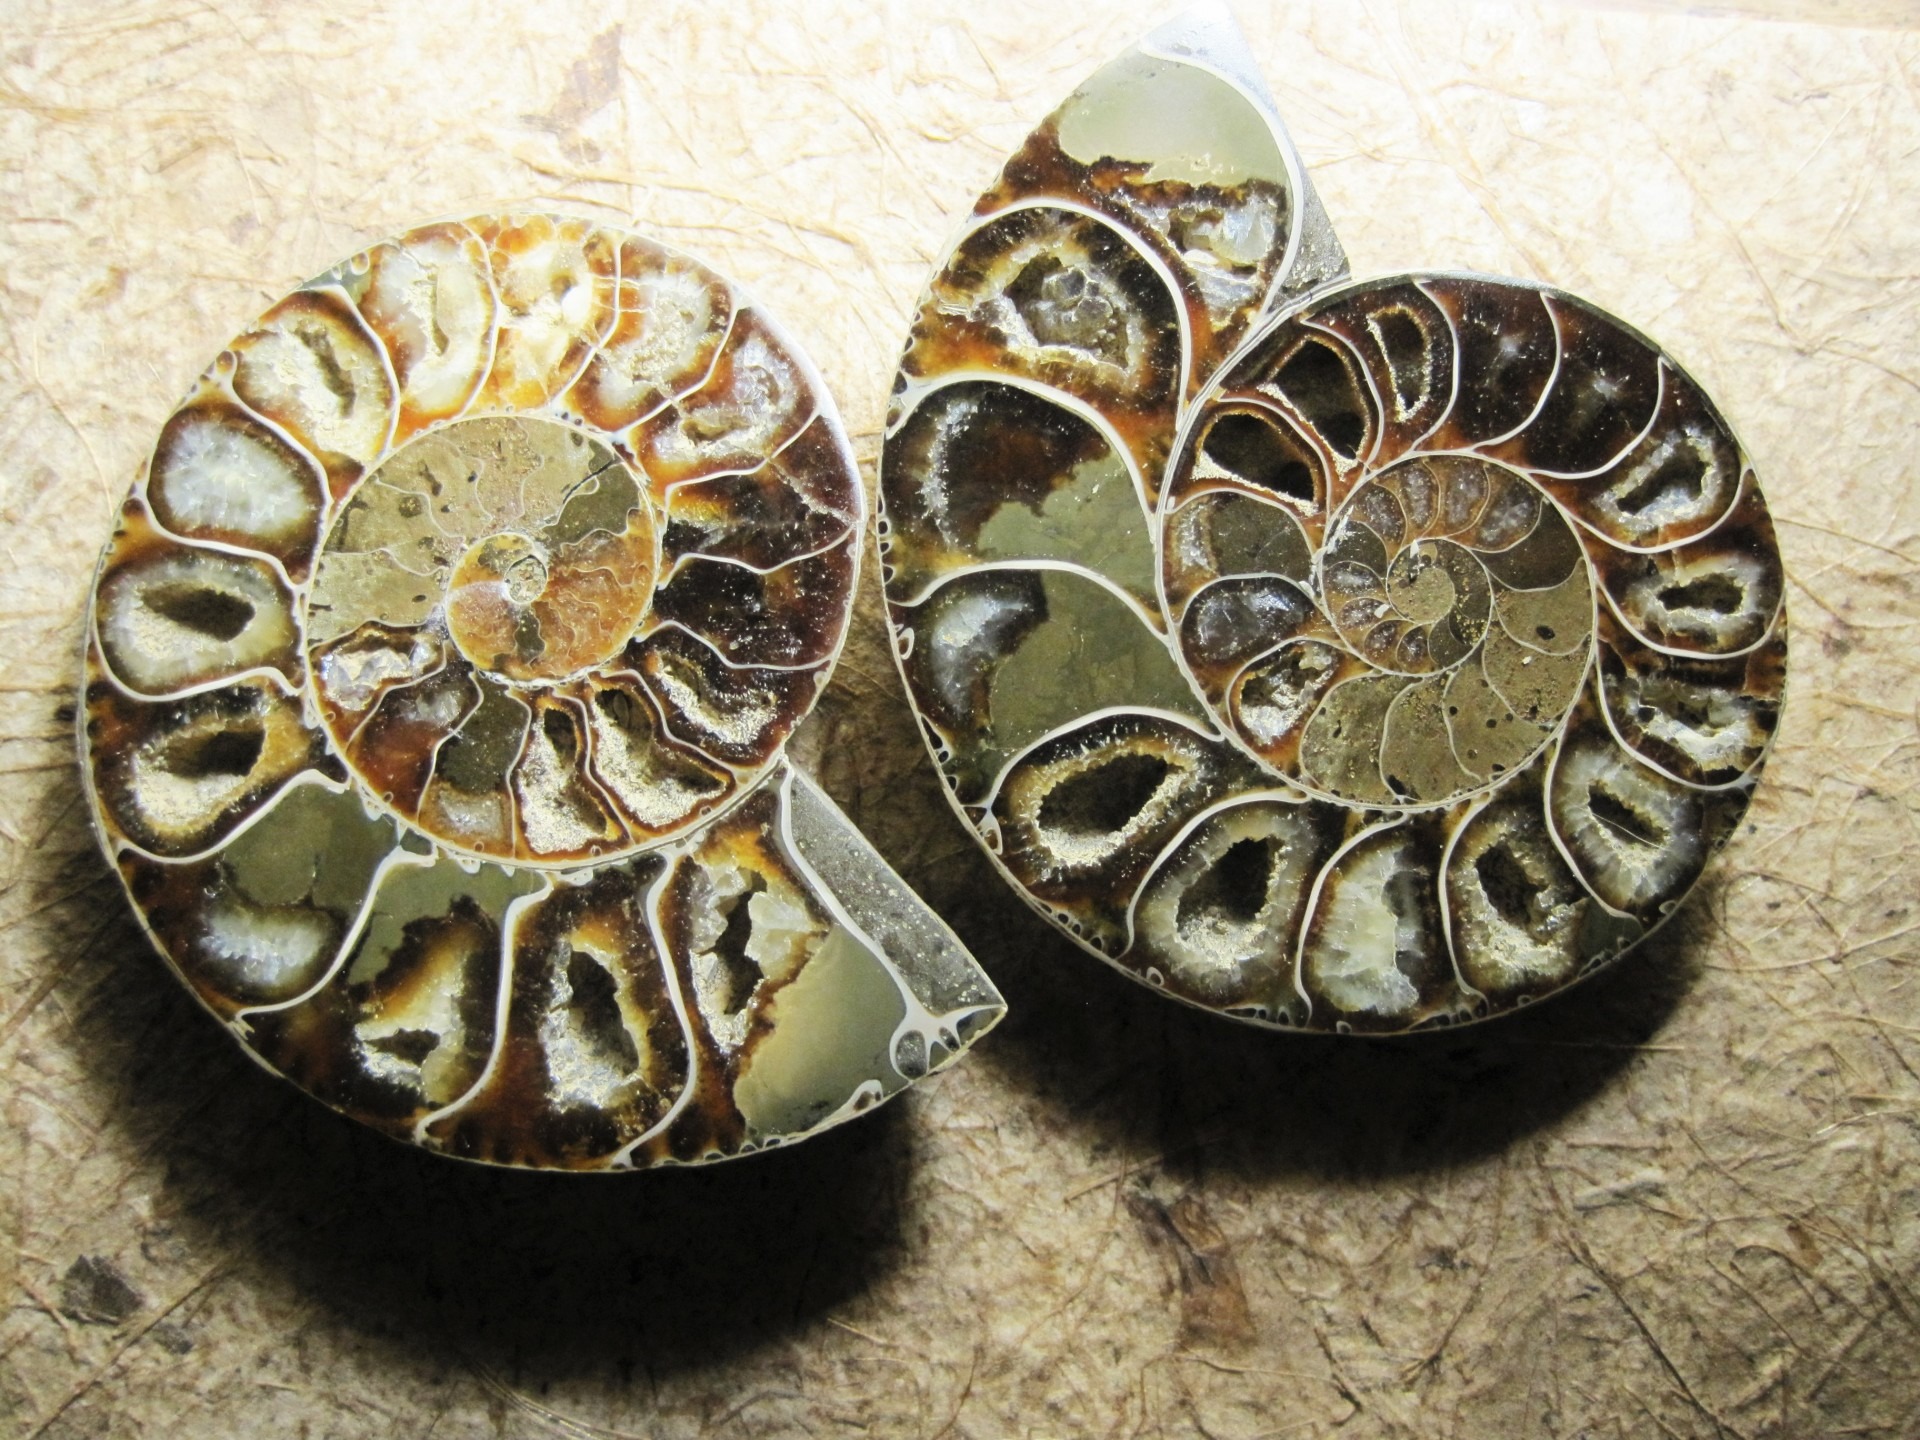
spiral, pattern, mollusk, jewellery, earrings, marine, fossil, carving, petrified, locket, fashion accessory, ammonoidea